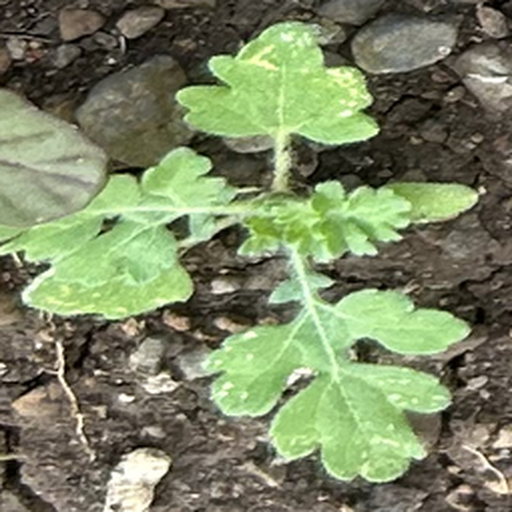
Weed species: Gajar_gavat_(Parthenium hysterophorus)